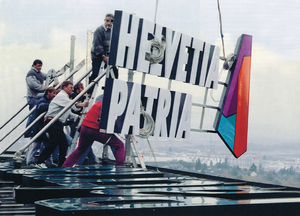
En 1992, Helvetia et Patria concluent un partenariat stratégique. Deux ans plus tard, le nouveau logo est monté sur le bâtiment du siège principal suisse à Bâle. Italiano: Nel 1992 Helvetia e Patria stringono un’alleanza strategica. Due anni dopo viene installato il nuovo logo presso la sede principale svizzera di Basilea. Español: En 1992 Helvetia y Patria inician una alianza estratégica. Dos años después se monta el nuevo logotipo en la sede principal de Suiza en Basilea.